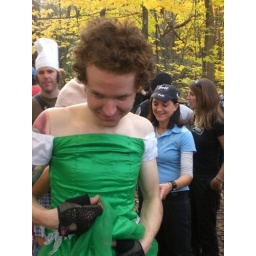
sean in a green dress